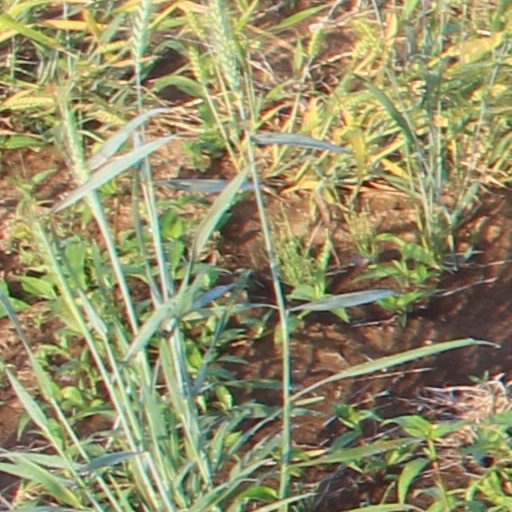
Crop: wheat